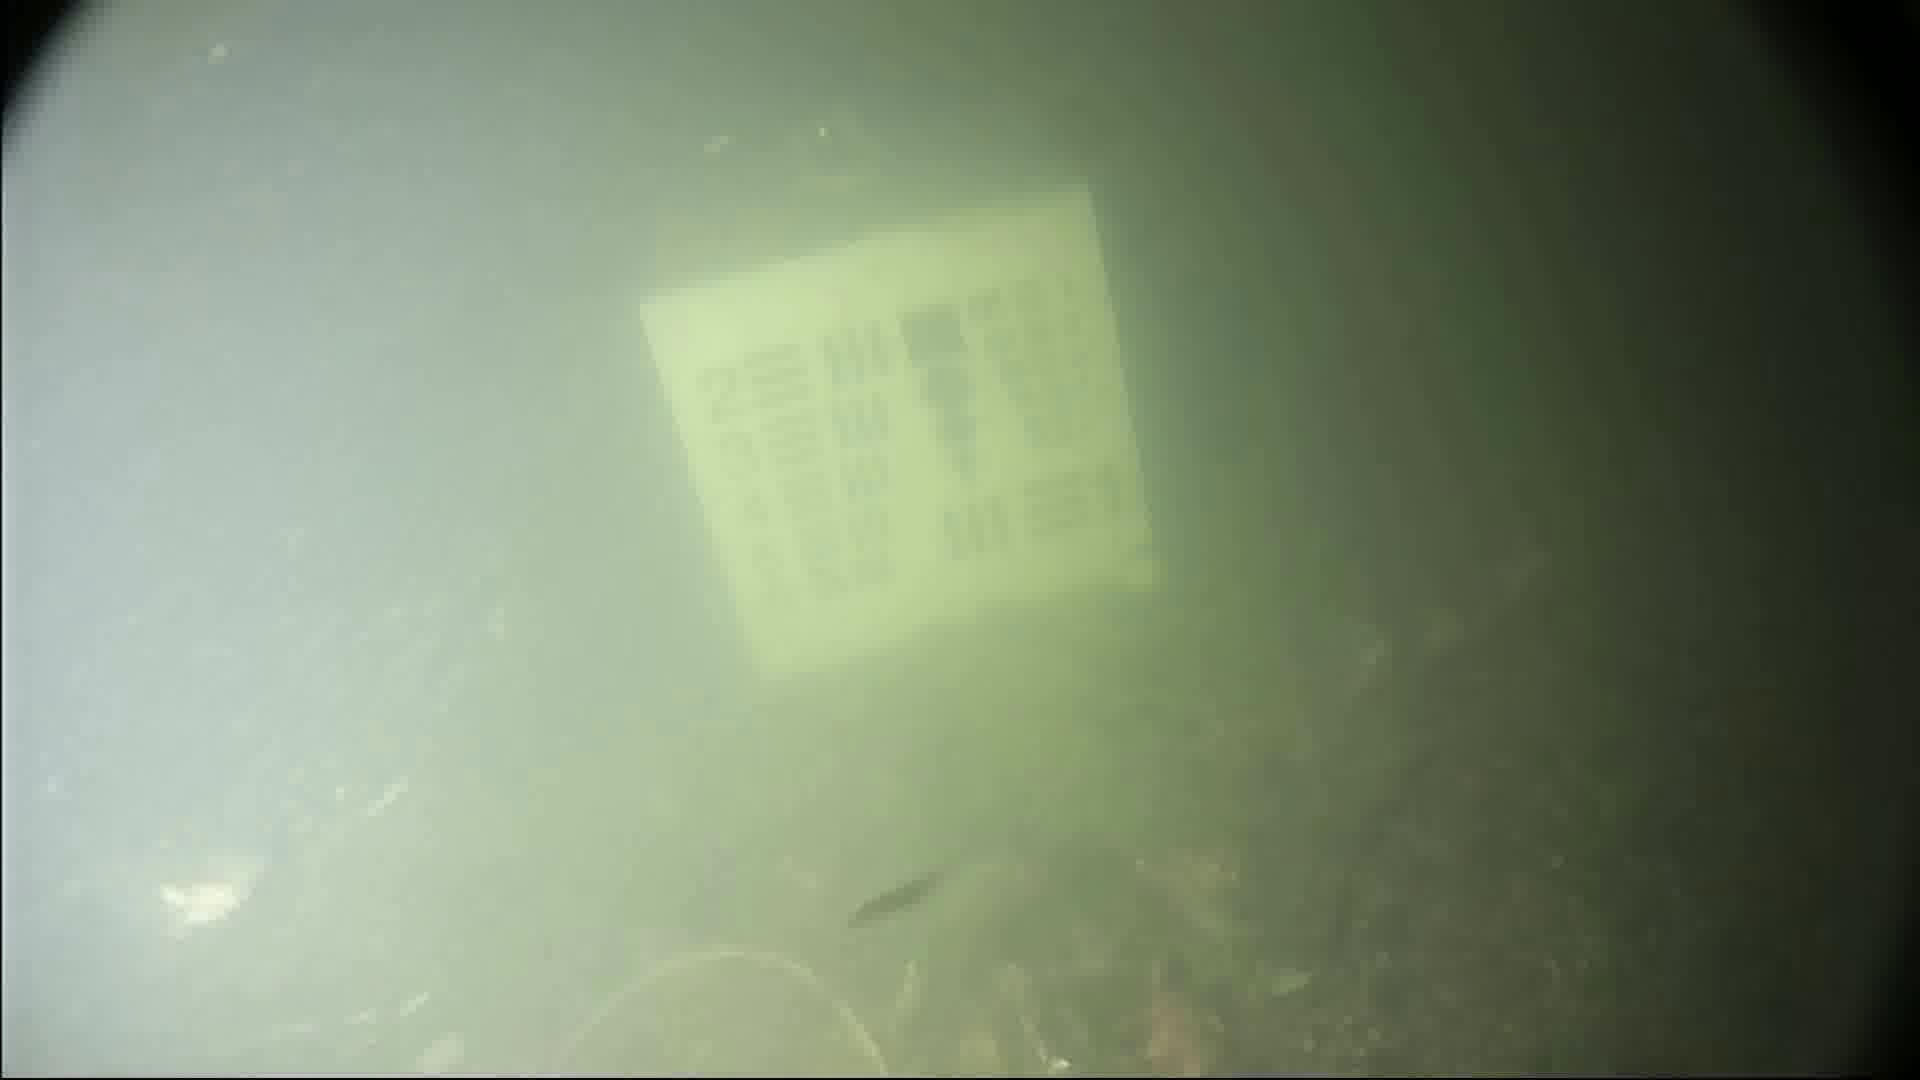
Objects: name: crab